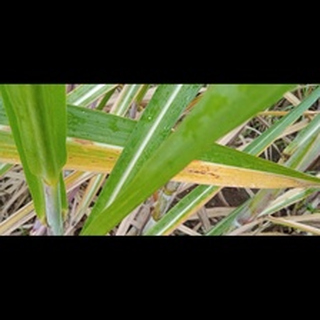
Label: sugarcane_yellow_leaf_disease